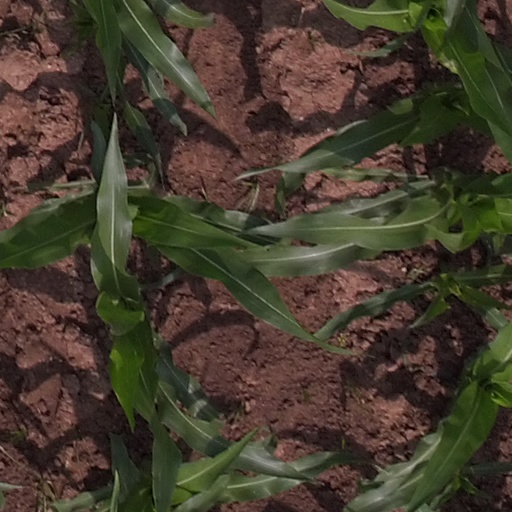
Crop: maize; corn